Alcohol laws of New Jersey

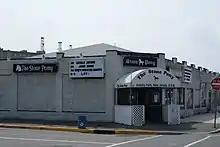
A white brick building on a city street corner. On the side of the building, and on the entrance awning is "The Stone Pony."

In 1959, the New Jersey Supreme Court permitted a lawsuit against several taverns that had served alcohol to an underage person, who then caused a fatal automobile crash. The court stated that its decision was based on the fact that this conduct was already illegal under ABC regulations, stating that, "We are convinced that recognition of the plaintiff's claim will afford a fairer measure of justice to innocent third parties whose injuries are brought about by the unlawful and negligent sale of alcoholic beverages to minors and intoxicated persons." New Jersey courts have expanded the dram shop doctrine to include social hosts who serve alcoholic beverages to guests, and automobile owners who allow drunk drivers to operate their cars.